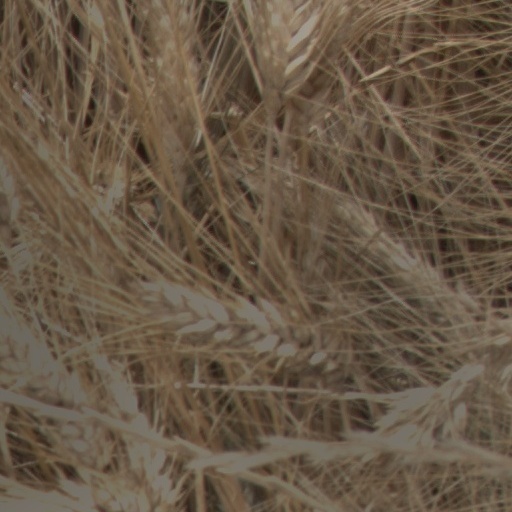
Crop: wheat